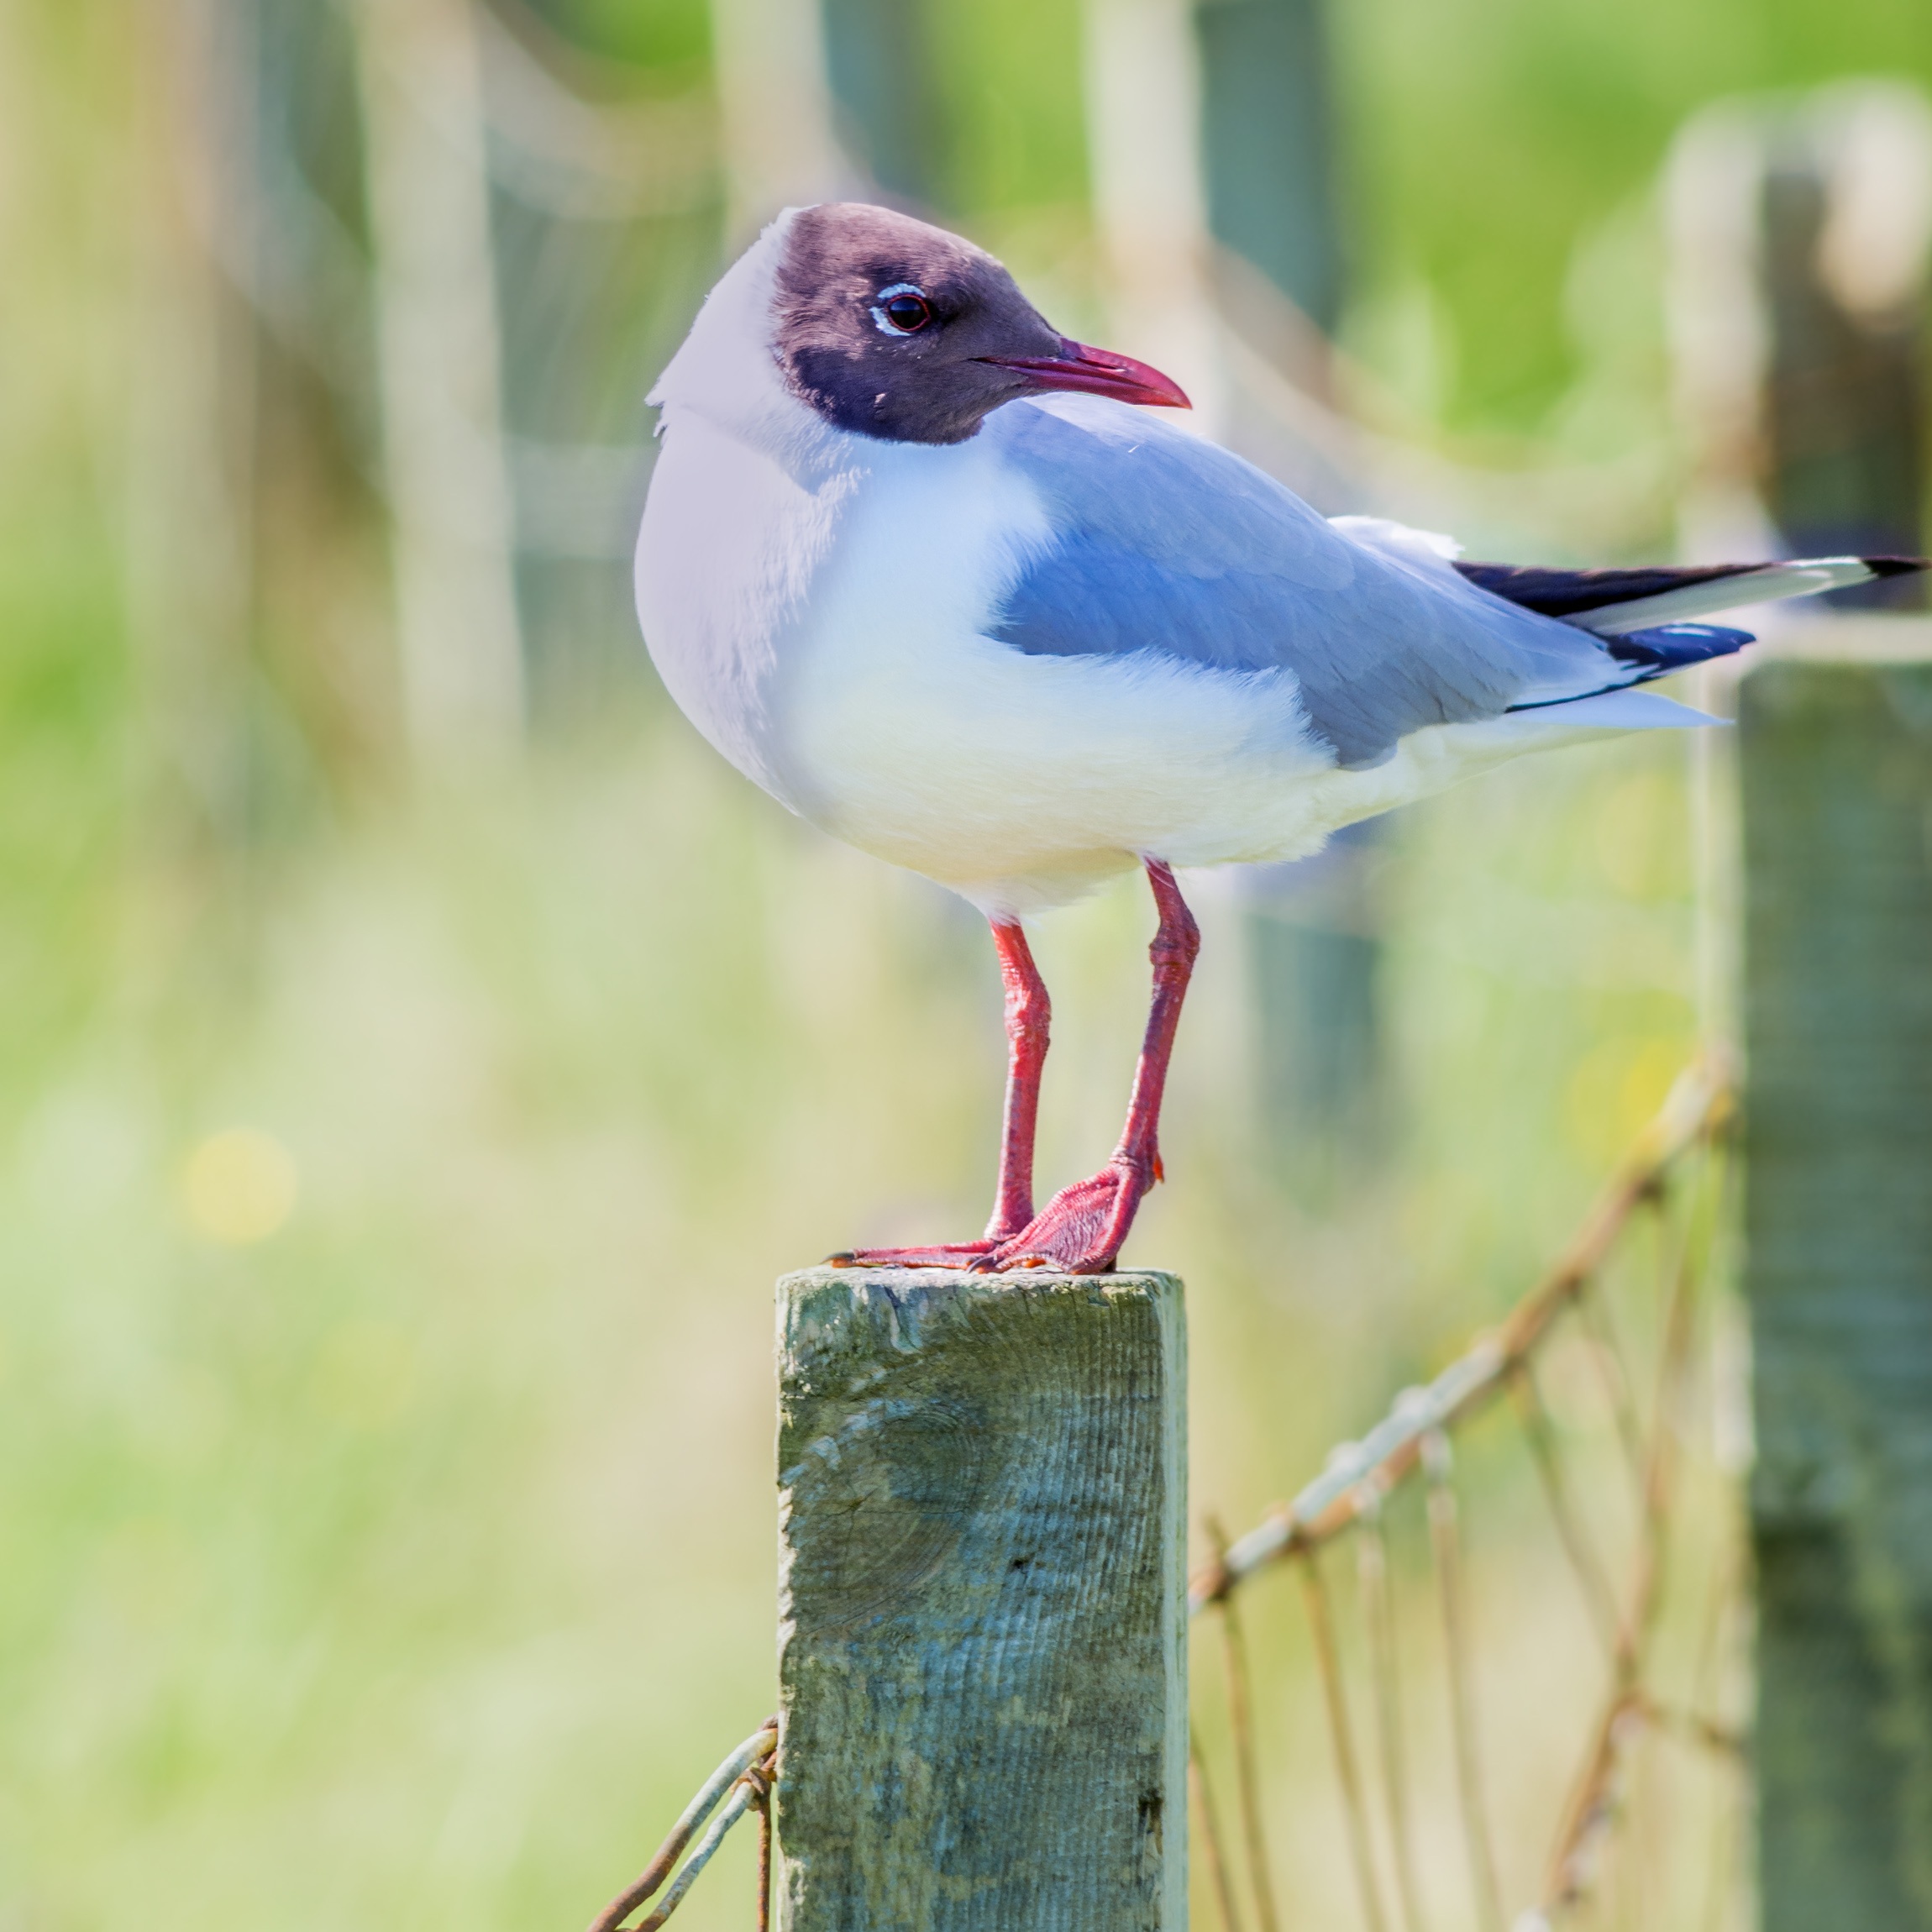
nature, bird, fence, view, animal, seabird, seagull, wildlife, beak, feather, fauna, water bird, charadriiformes